Bob Richards

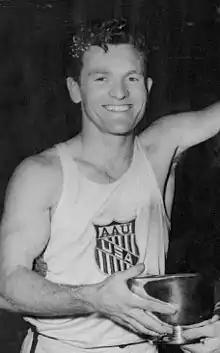
Bob Richards in 1951

Robert Eugene Richards (February 20, 1926 – February 26, 2023) was an American athlete, minister, and politician. He made three U.S. Olympic Teams in two events: the 1948, 1952, and 1956 Summer Olympics as a pole vaulter and as a decathlete in 1956. He won gold medals in pole vault in both 1952 and 1956, becoming the first male two-time champion in the event in Olympic history (a feat only equalled in 2024 by Armand Duplantis).